Cercopes (epic poem)

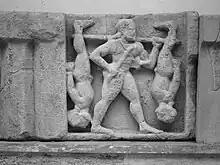
A metope depicting Heracles's punishment of the Cercopes, from a temple at Paestum in Italy

The Cercopes is a lost ancient Greek slapstick, mock-epic poem attributed in antiquity to Homer. Little is known of the poem, which seems to have recorded an existing mythical narrative. It concerned the Cercopes, a pair of mythical monkey-men who roamed the world causing mischief, and their ill-fated encounter with the hero Heracles.